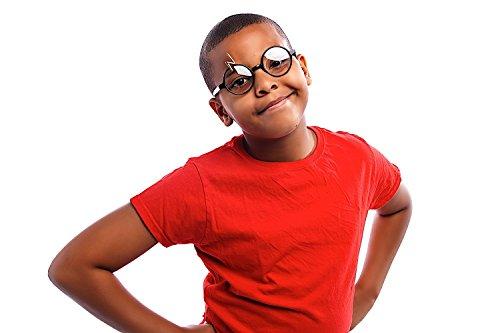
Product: Sun-Staches Costume Sunglasses Lil' Characters Scar Harry Potter Party Favors UV400
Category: Toys & Games | Party Supplies
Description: All Sun-Staches Sunglasses provide 100% UV400 protection and impact resistant lenses because we care.
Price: $9.61
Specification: ProductDimensions:9x1x7inches|ItemWeight:0.8ounces|ShippingWeight:0.8ounces(Viewshippingratesandpolicies)|DomesticShipping:ItemcanbeshippedwithinU.S.|InternationalShipping:ThisitemcanbeshippedtoselectcountriesoutsideoftheU.S.LearnMore|ASIN:B079S7BHS9|Itemmodelnumber:SG3158|Manufacturerrecommendedage:3yearsandup